Type 96 light machine gun

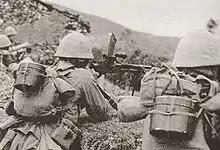
IJA soldiers firing their Type 96 at positions

Combat experience in the Manchurian Incident of 1931 and subsequent actions in Manchuria and northern China reaffirmed to the Japanese army the utility of machine guns in providing covering fire for advancing infantry. The earlier Type 11 light machine gun was a lightweight machine gun, which could be easily transportable by an infantry squad into combat. However, the open hopper design of the Type 11 allowed dust and grit to enter into the gun, which was liable to jam in muddy or dirty conditions due to issues with poor dimensional tolerances. This gave the weapon a bad reputation with Japanese troops, and led to calls for its redesign. The Army's Kokura Arsenal tested the Czechoslovak ZB vz. 26 machine gun, samples of which had been captured from the National Revolutionary Army of the Republic of China, and (after borrowing certain elements) issued a new design, designated the Type 96 light machine gun, in 1936. The gun was produced at Kokura, Nagoya Arsenal and Mukden between 1936 and 1943, with a total production run of about 41,000.